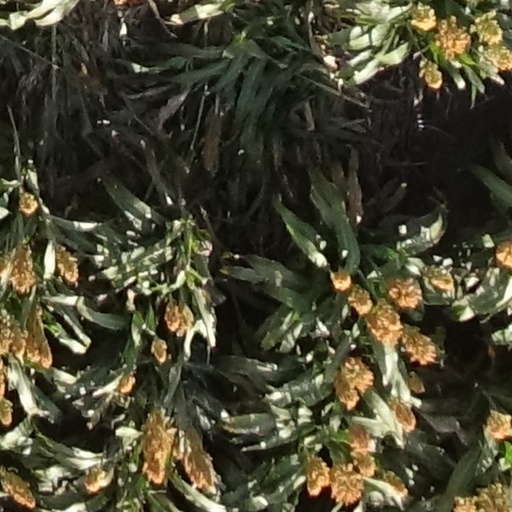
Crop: sorghum